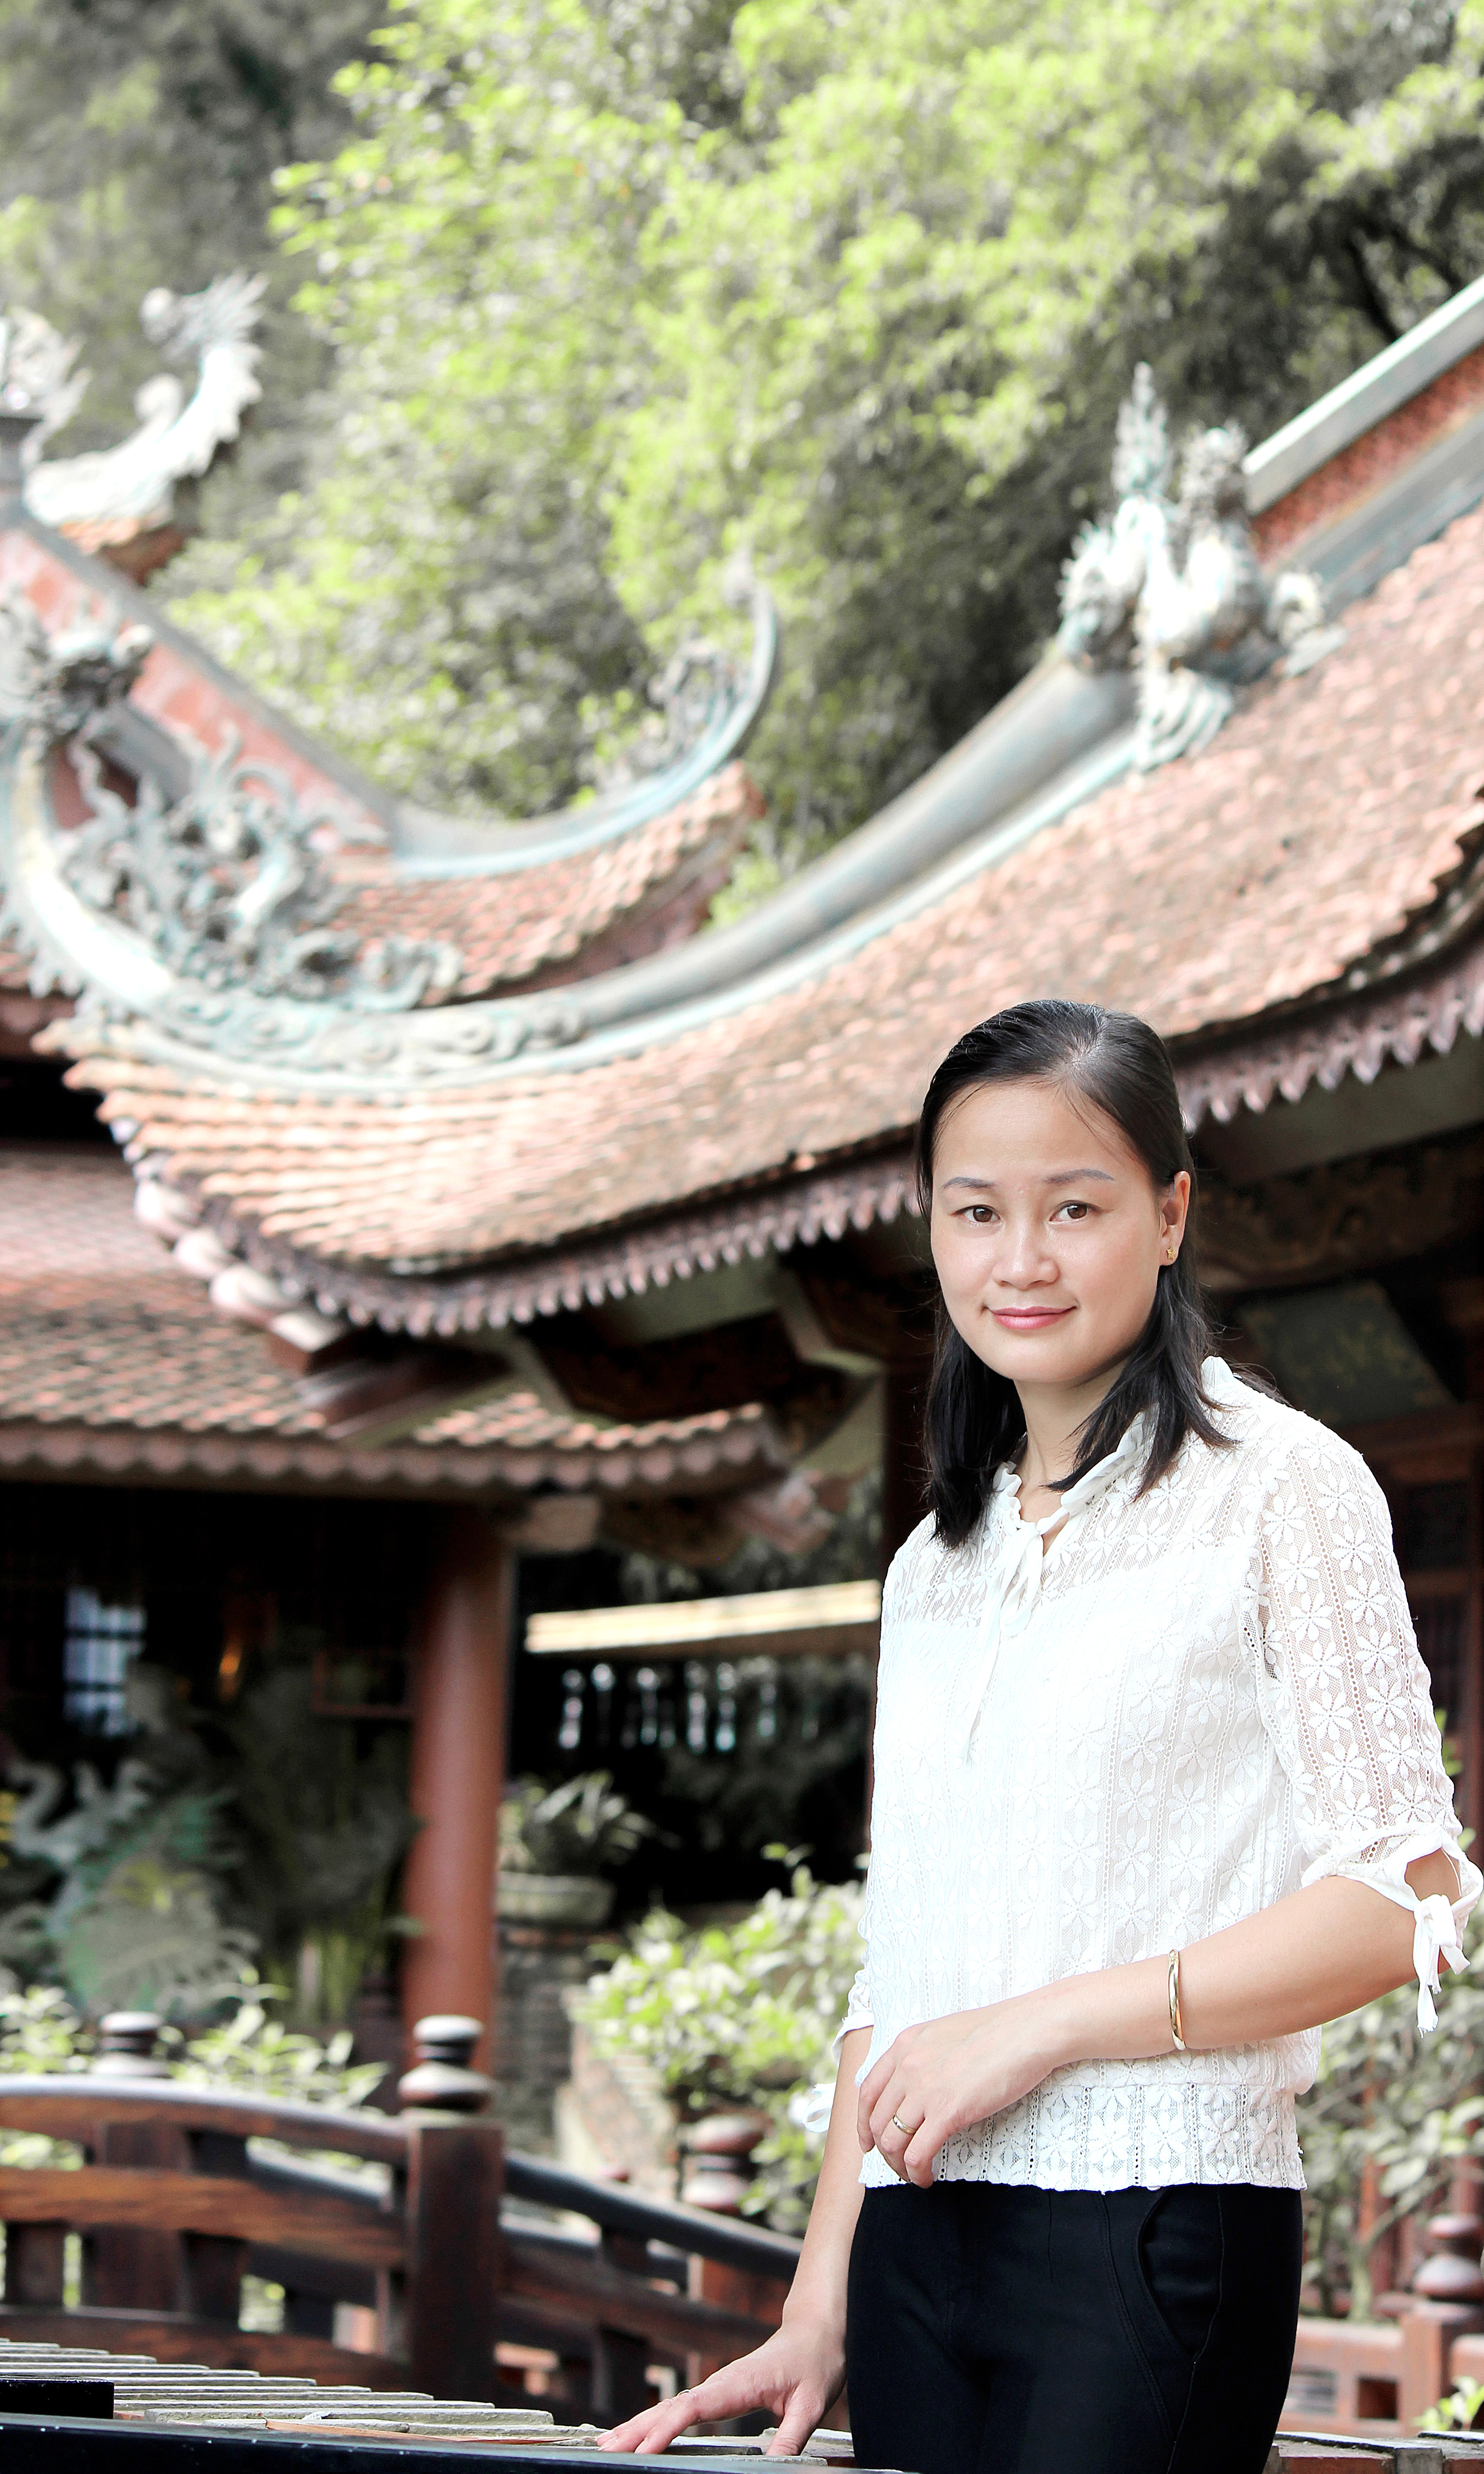
picture, photograph, white, botany, temple, sleeve, travel, leisure, chinese architecture, plant, happy, smile, tree, event, spring, tourism, japanese architecture, pagoda, belt, shinto shrine, place of worship, tradition, formal wear, waist